Villa Rio Esporte Clube

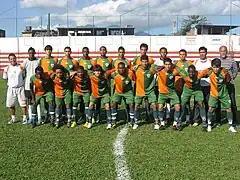
Team photo from the 2010 season

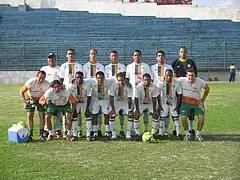
Team photo from the 2007 season

Villa Rio Esporte Clube, usually known simply as Villa Rio, is a Brazilian professional football team from the city of Rio de Janeiro, Rio de Janeiro state founded in 2004.